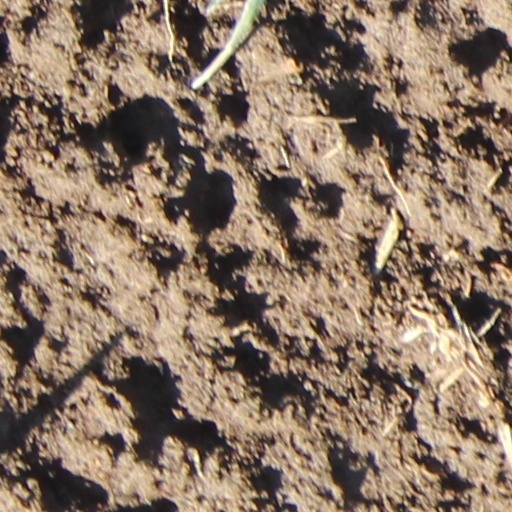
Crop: wheat